Nikola Tesla in popular culture

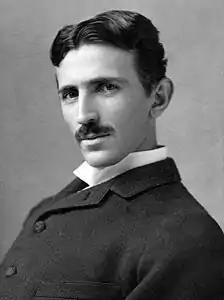
Nikola Tesla in a photograph taken by Napoleon Sarony in the 1890s.

Nikola Tesla (10 July 1856 – 7 January 1943) is portrayed in many forms of popular culture. The Serbian-American engineer has particularly been depicted in science fiction, a genre which is well suited to address his inventions; while often exaggerated, the fictionalized variants build mostly upon his own alleged claims or ideas. A popular, growing fixation among science fiction, comic book, and speculative history storytellers is to portray Tesla as a member of a secret society, along with other luminaries of science. The impacts of the technologies invented by Nikola Tesla are a recurring theme in the steampunk genre of alternate technology science-fiction.